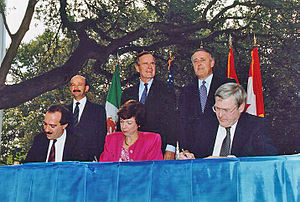
George H.W. Bush / Præsident 1989–1993 / Udenrigspolitik / NAFTA-aftalen
Stående bagest overvåger præsident Salinas (Mexico), Præsident Bush (USA) og statsminister Mulroney (Canada) den første underskrivelse af NAFTA i oktober 1992.
George Herbert Walker Bush var en amerikansk forretningsmand og republikansk politiker, som var USAs præsident 1989–1993. Før han tiltrådte præsidentembedet, var han vicepræsident under præsident Ronald Reagan 1981–1989.